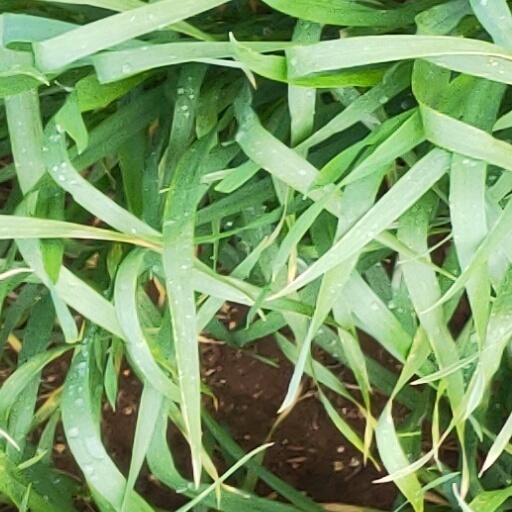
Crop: wheat